Rockaway Beach and Boardwalk

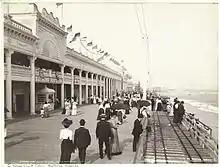
Rockaway Boardwalk, 1903

Several disconnected sections of boardwalk were built along the beach in the late 19th and early 20th centuries, mostly clustered around resorts. These included a stretch in Arverne to the east, a stretch in Rockaway Park to the west, and shorter sections in Hammels and Hollands (now Rockaway Park) in the center. The peninsula became part of the City of Greater New York in the late 1890s. Amusement parks also opened along the beach, such as Rockaways' Playland in the first decade of the 20th century.